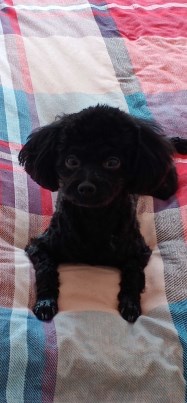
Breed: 7449-n000128-teddy